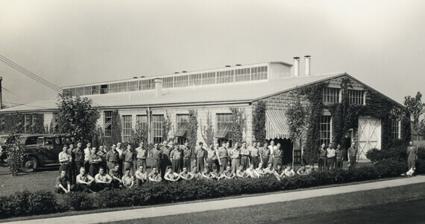
Building: Wendell August Forge
Country: United States of America
Year built: 1832
United States historic place Wendell August Forge U.S. National Register of Historic Places Site of the original forge building Show map of Pennsylvania Show map of the United States Location 620 Madison St., Grove City, Pennsylvania Coordinates 41°9′58″N 80°4′34″W / 41.16611°N 80.07611°W / 41.16611; -80.07611 Area 1.8 acres (0.73 ha) Built 1932 NRHP reference No. 96001192 Added to NRHP November 7, 1996 Wendell August Forge Wendell August flagship store Headquarters 2074 Leesburg Grove City Rd., Mercer, Pennsylvania Wendell August Forge is America's oldest and largest such forge still in existence in the United States. The original facility was a historic landmark in Mercer County, Pennsylvania . The company operates retail stores in Grove City , and Berlin, Ohio , and Wilmington, North Carolina ; the forge and the stores are well-known tourist destinations. Wendell August was the first to use the repoussé process of manufacture, and has operated near Grove City since 1932. It produces a variety of merchandise, including Americana , such as bowls, figurines and ornaments, as well as commemorative items. First founded by coal miner Wendell McMinn August in 1923 in Brockway, Pennsylvania , it moved to Grove City almost a decade later.  When that facility was built in 1932, the forge was a simple one- story rectangular building measuring approximately 60 feet (18 m) by 160 feet (49 m); its frame was steel, constructed on a foundation of poured concrete .  That property was located in a primarily residential neighborhood. 2010 fire The historic facility was destroyed by a fire on March 6, 2010 started by a spark from an electric ventilation fan.  The fire moved rapidly throughout the structure, pressing almost two dozen local firefighters into service. While the building itself was a total loss, firefighters knew where the dies that were most crucial to the forge's regular operation were held and worked to keep flames away from that part of the building, and were able to save the majority of them. Prior to the fire, Wendell August Forge had just completed a deal with the Pittsburgh Penguins , which had been the biggest purchase in the forge's history.  The deal was to produce souvenir tickets for the NHL team's final home game at Mellon Arena before it would be demolished to make way for its successor, CONSOL Energy Center .  Team owner Mario Lemieux offered to advance some of the money to the forge prior to the order's completion after being assured that the order would be filled without a problem. The forge was operating from temporary locations within five days with little disruption in service. For the next three years, factory and office operations were located at the old Cooper-Bessemer plant in Grove City with a temporary retail outlet at the nearby Slovak Folk Crafts. Wendell August Forge was grandfathered under subsequent zoning changes made in the borough of Grove City since it first opened.  It could only be rebuilt on the existing lot in Grove City if it complied with the current zoning regulations, which was not feasible.  With the help of a state grant of $4 million secured by then-state Senator Don White , the forge relocated to a new location in a substantially larger facility and increased its workforce from 70 to 120. On October 9, 2013, Wendell August opened its new flagship store, factory and headquarters at 2074 Leesburg-Grove City Rd, 1/2 mile west of the Grove City Premium Outlets in Springfield Township, Mercer County, Pennsylvania . The new 52,000 square foot facility includes a history center and offers tours of the factory. The company pioneered the production of hammered aluminum giftware, which it first produced in 1930. References